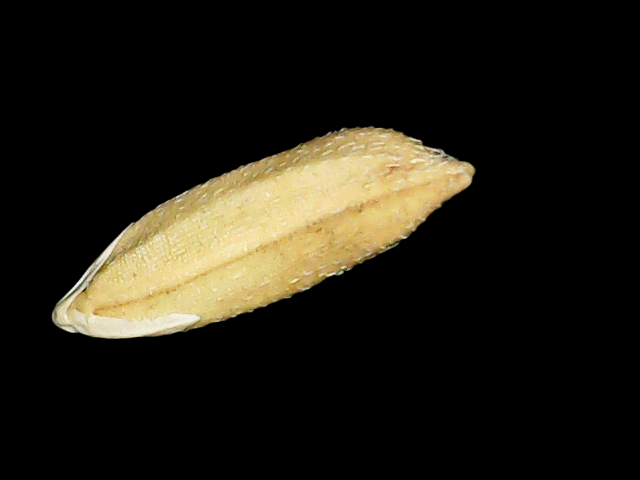
Rice variety: Bd51